ThinkPad X series

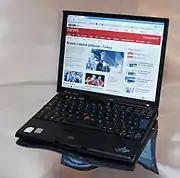
An IBM ThinkPad X60s

The X60 and X60s slimline differed primarily by their processors: the X60s had a soldered low voltage processor, while the X60 did not. This gave the X60s a lower active temperature and longer battery life in exchange for reduced performance. The X60s also had a smaller heatsink and a slightly thinner case with a different battery form factor, although it could use standard X60 batteries with a plastic adapter.